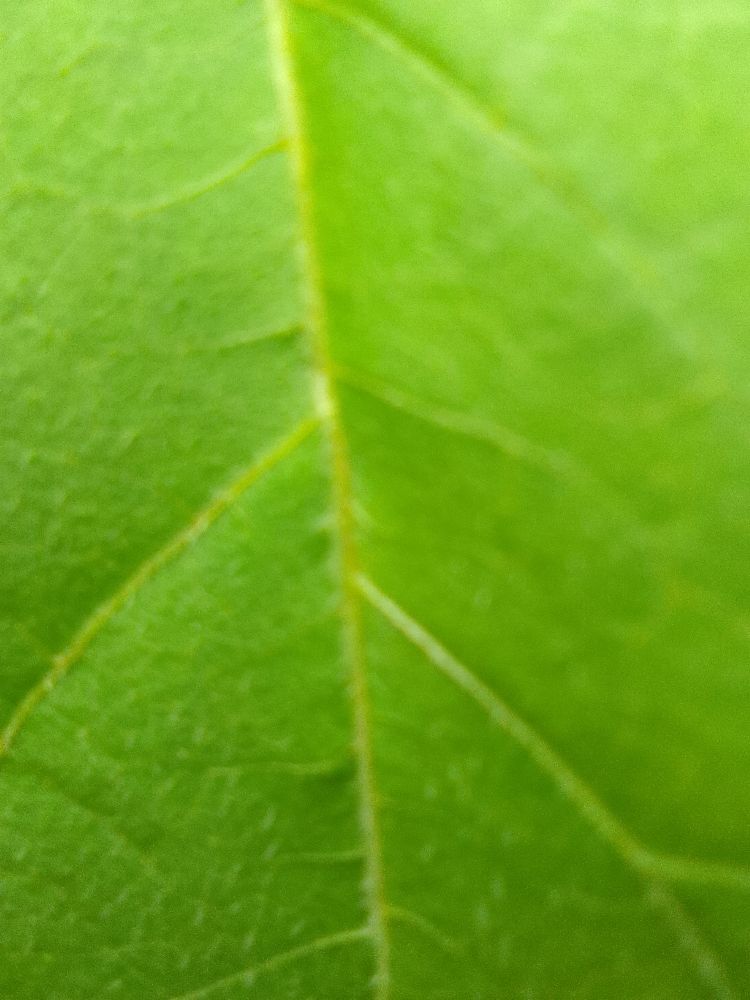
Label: healthy